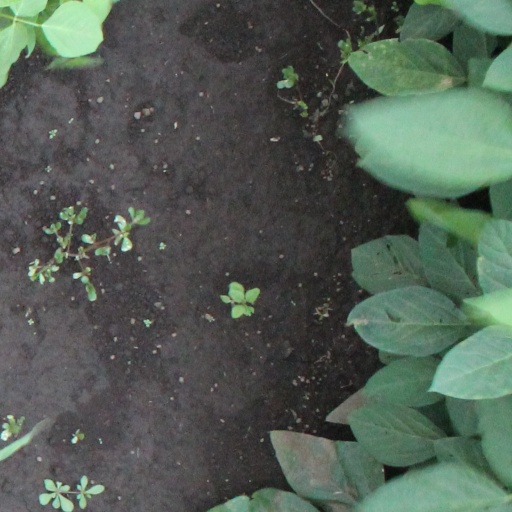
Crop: soybean